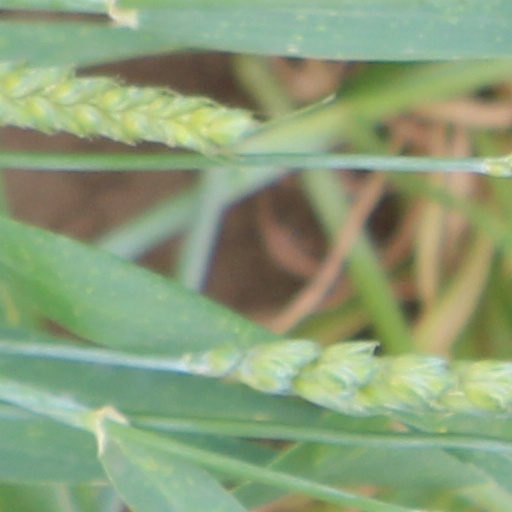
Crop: wheat